Aleksandr Shcherbakov (Soviet politician)

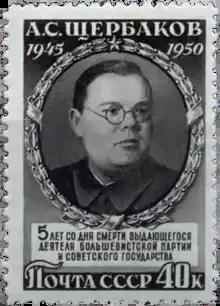
1950 Soviet commemorative stamp

Aleksandr Sergeyevich Shcherbakov (– 10 May 1945) was a Soviet politician and statesman who was a wartime head of the Main Political Directorate of the Red Army as well as the director of the Soviet Information Bureau.